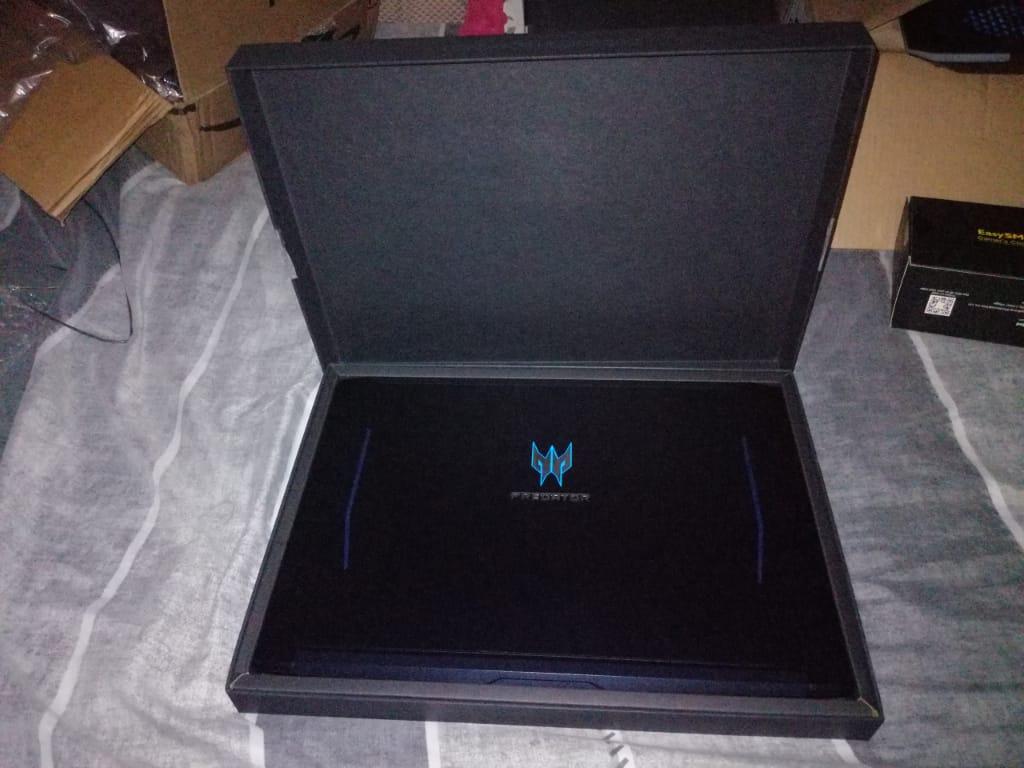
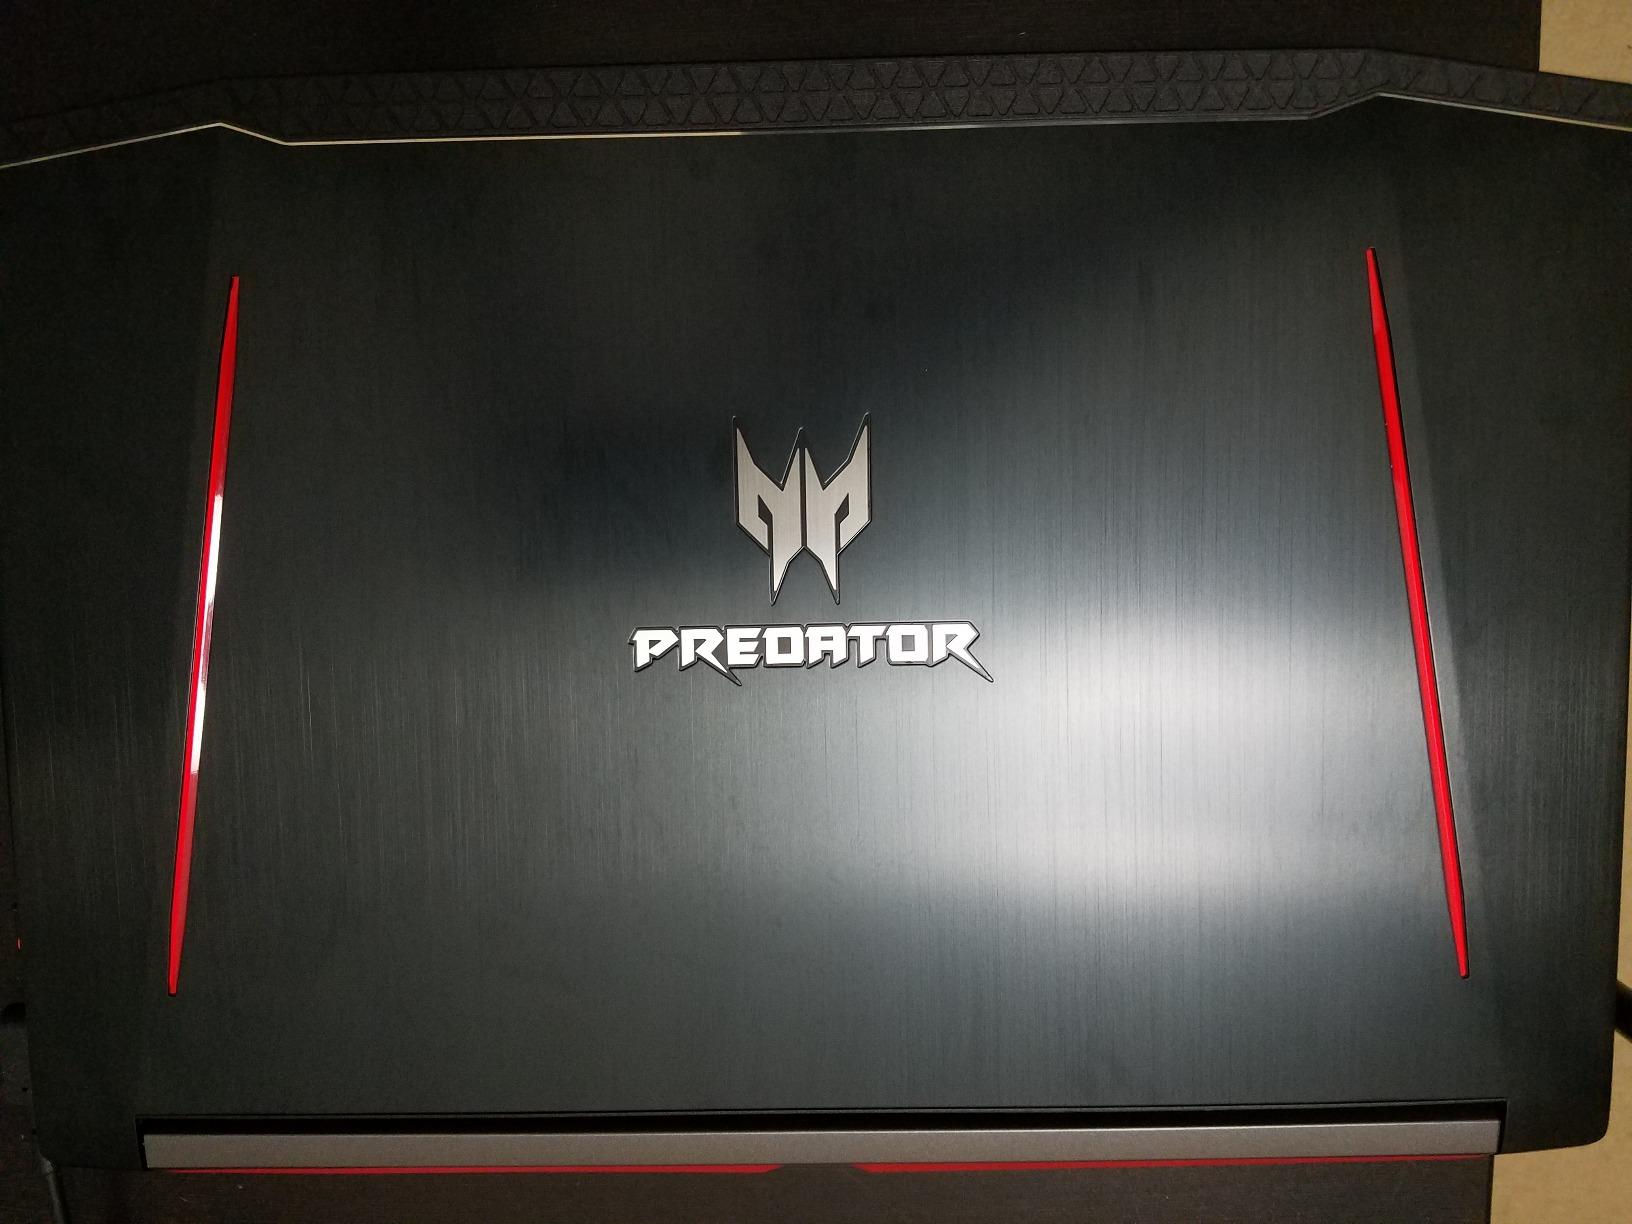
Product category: laptop
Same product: no